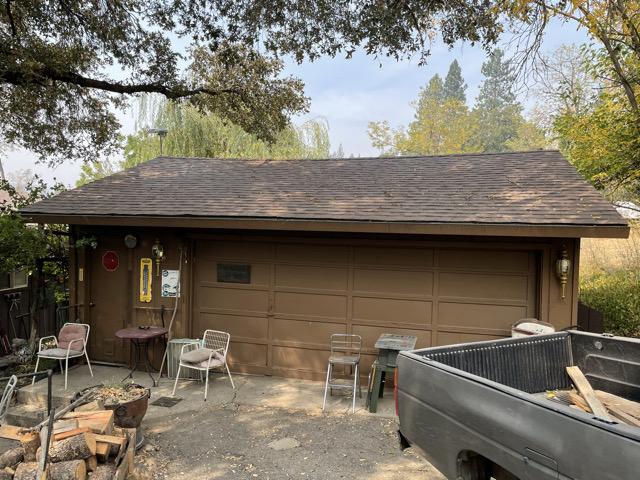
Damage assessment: no_damage